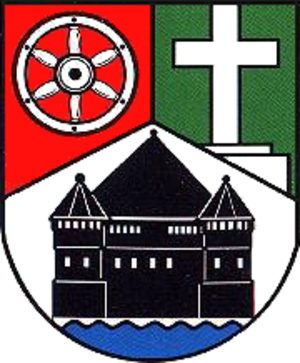
Deuna est une commune allemande située dans l'arrondissement d'Eichsfeld en Thuringe.